Is God Dead?

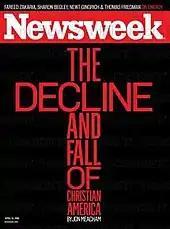
April 13, 2009, cover of "Newsweek" magazine

The publication of the article immediately led to a public backlash. Editorial pages of newspapers received numerous letters from angry readers, and clergymen vehemently protested the content of the article. Even though the article itself explored the theological and philosophical issues in depth, "[m]any people...were too quick to judge the magazine by its cover and denounced "Time" as a haven of godlessness". For "Time" the issue caused around 3,500 letters to the editorthe largest number of responses to any one story in the history of the magazine. Reader criticism was targeted at Thomas J. J. Altizer in particular. Altizer left Emory in 1968, and by the end of the decade the "death of God" movement had lost much of its momentum. In its issue of December 26, 1969, "Time" ran a follow-up cover story asking, "Is God Coming Back to Life"?